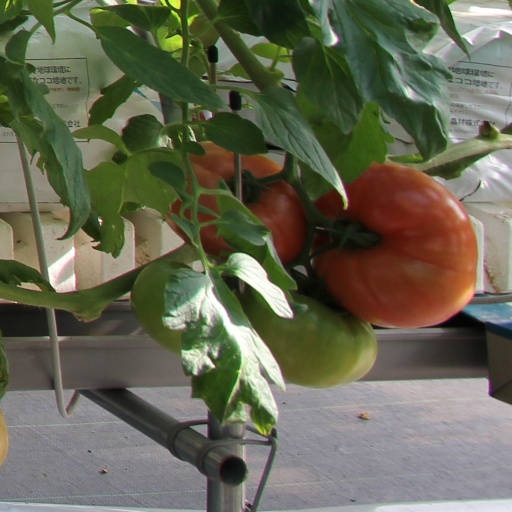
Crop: tomato